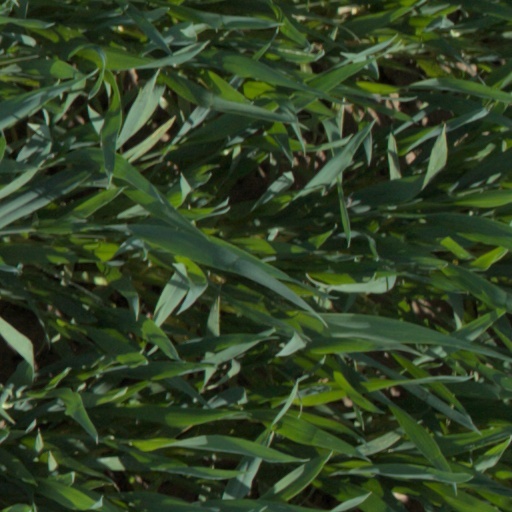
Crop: wheat